Next (game show)

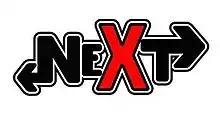

Next is a dating game show produced by Kallissa Miller with her production company Kallissa Productions, which ran on MTV from 2005 to 2008.